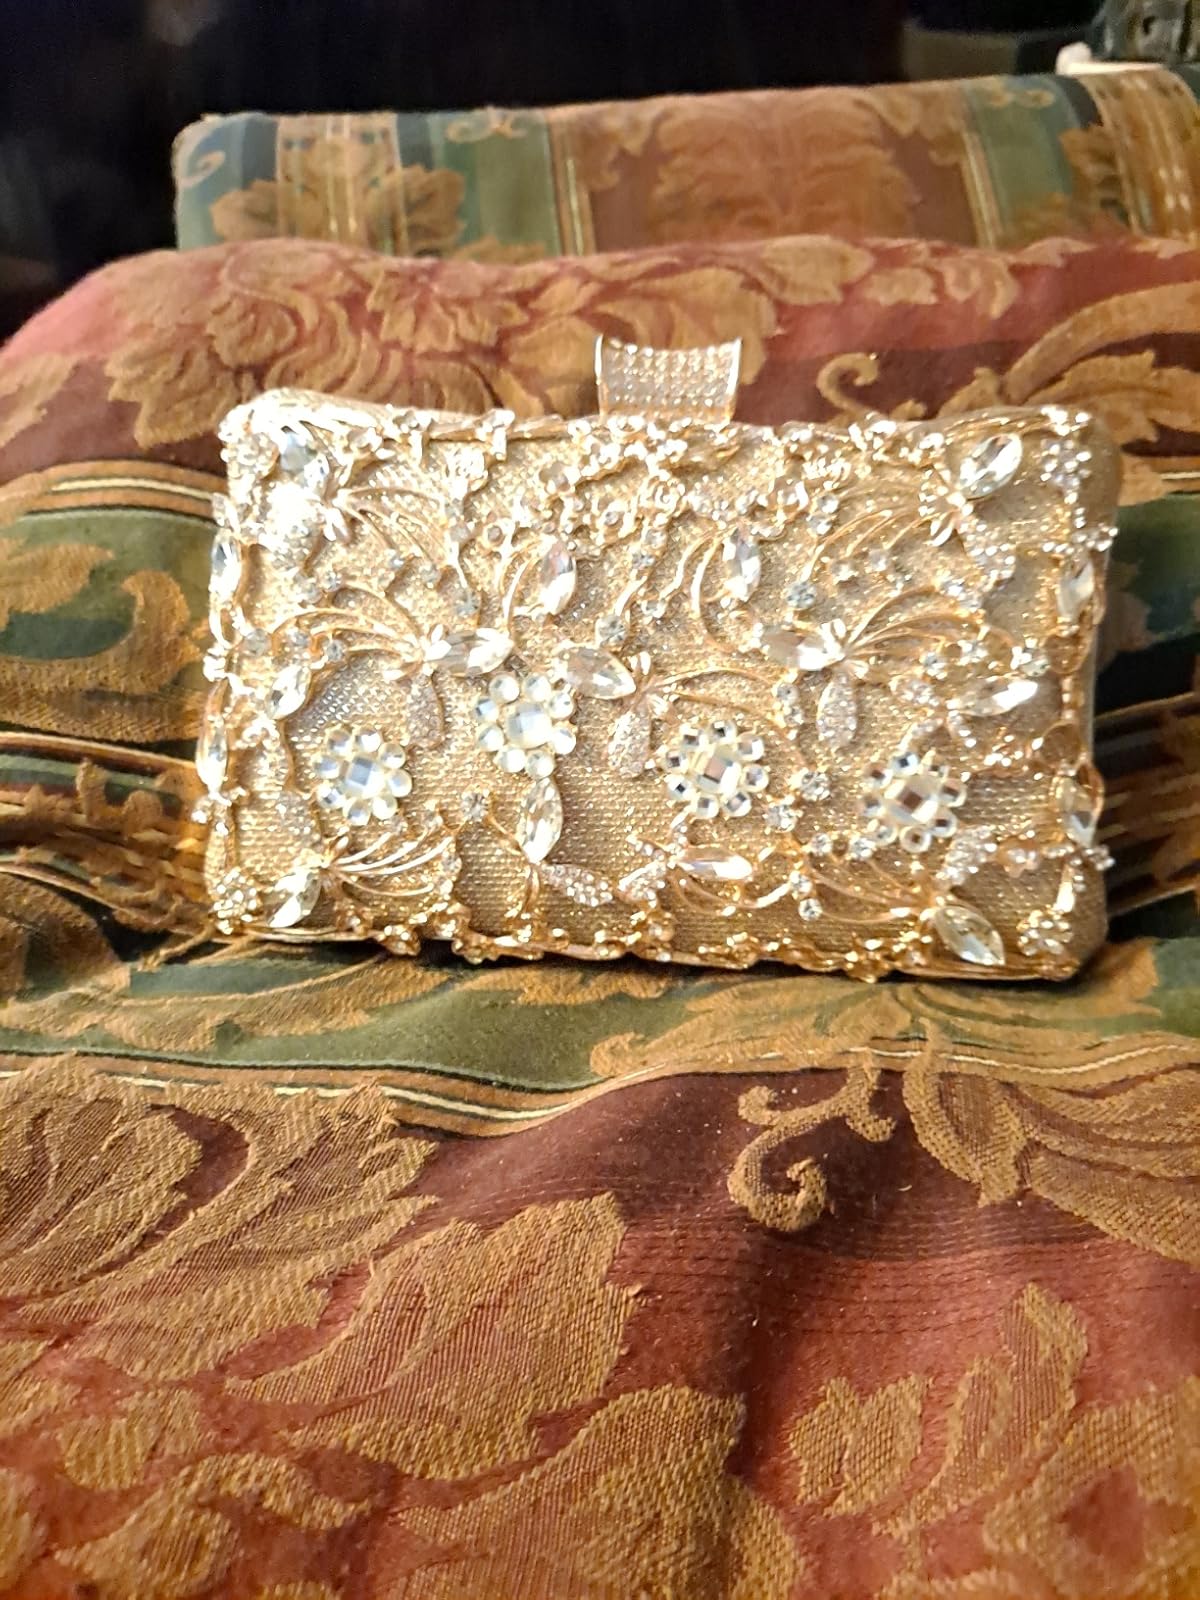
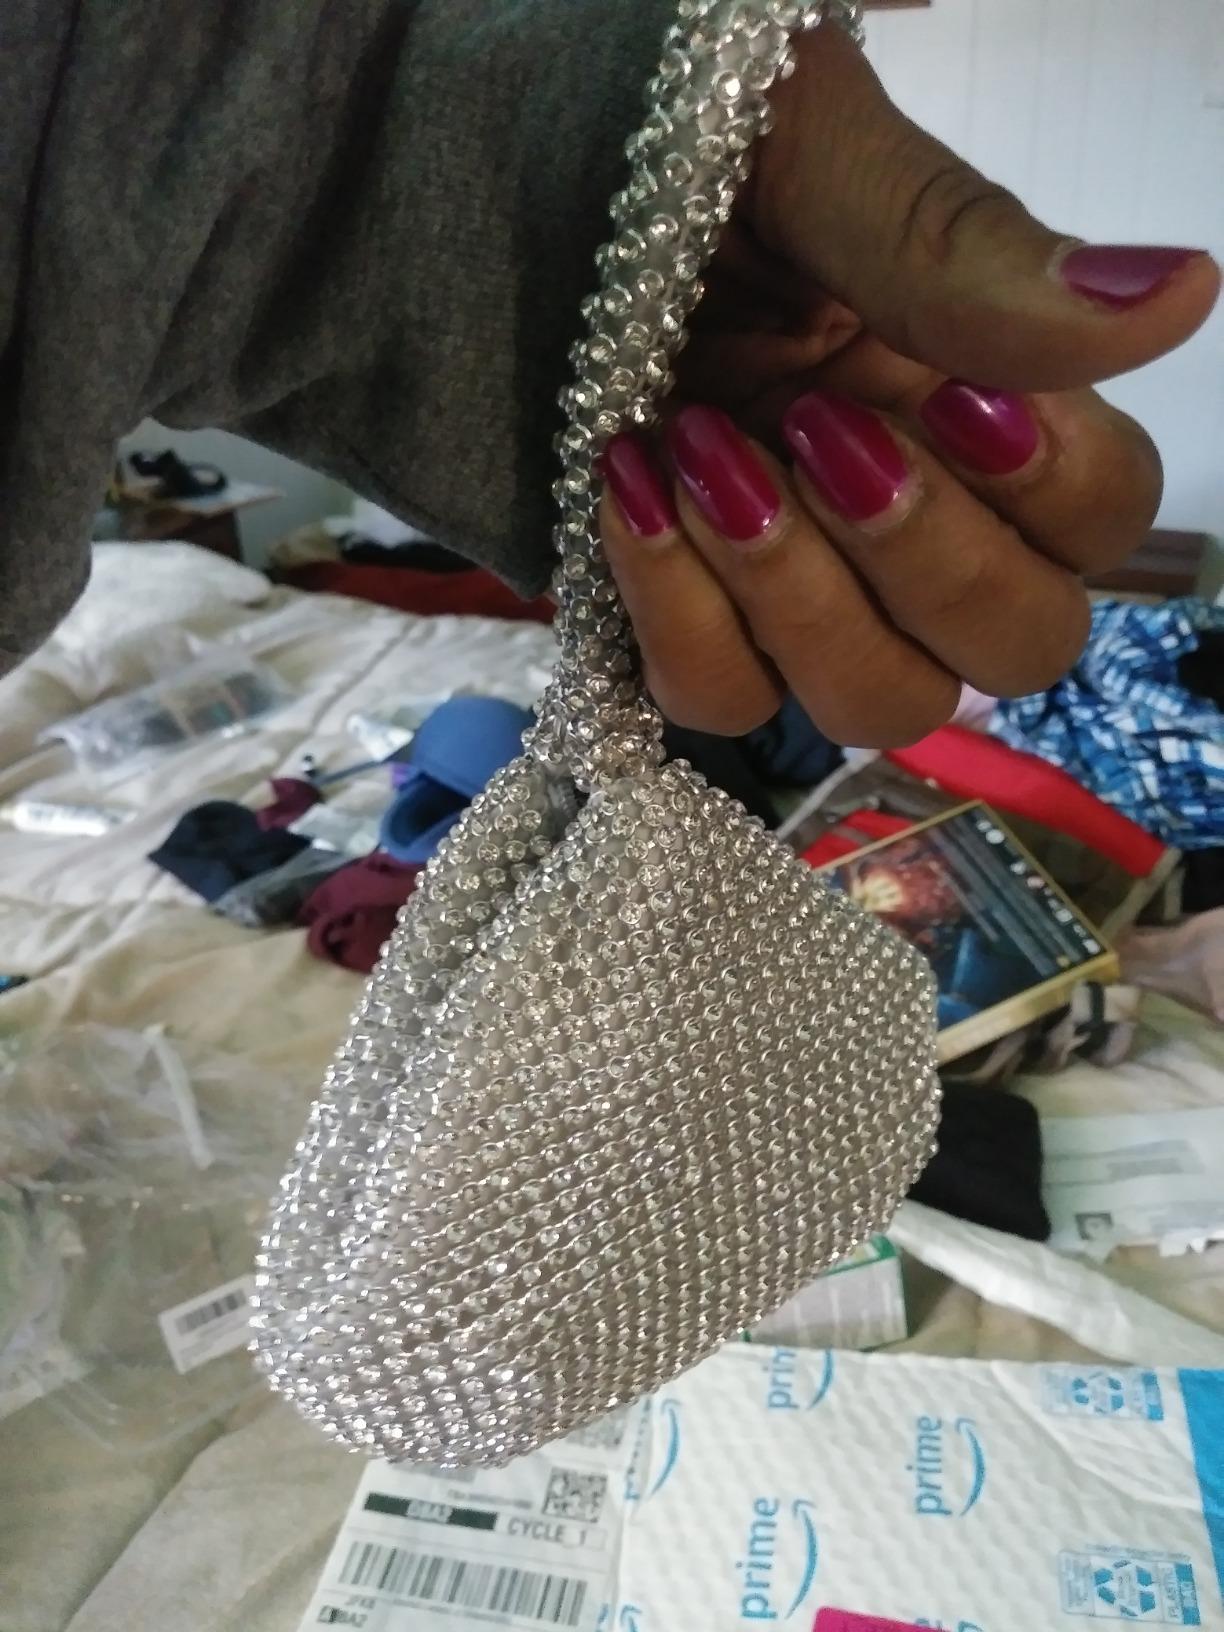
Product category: accessories_handbag
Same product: no